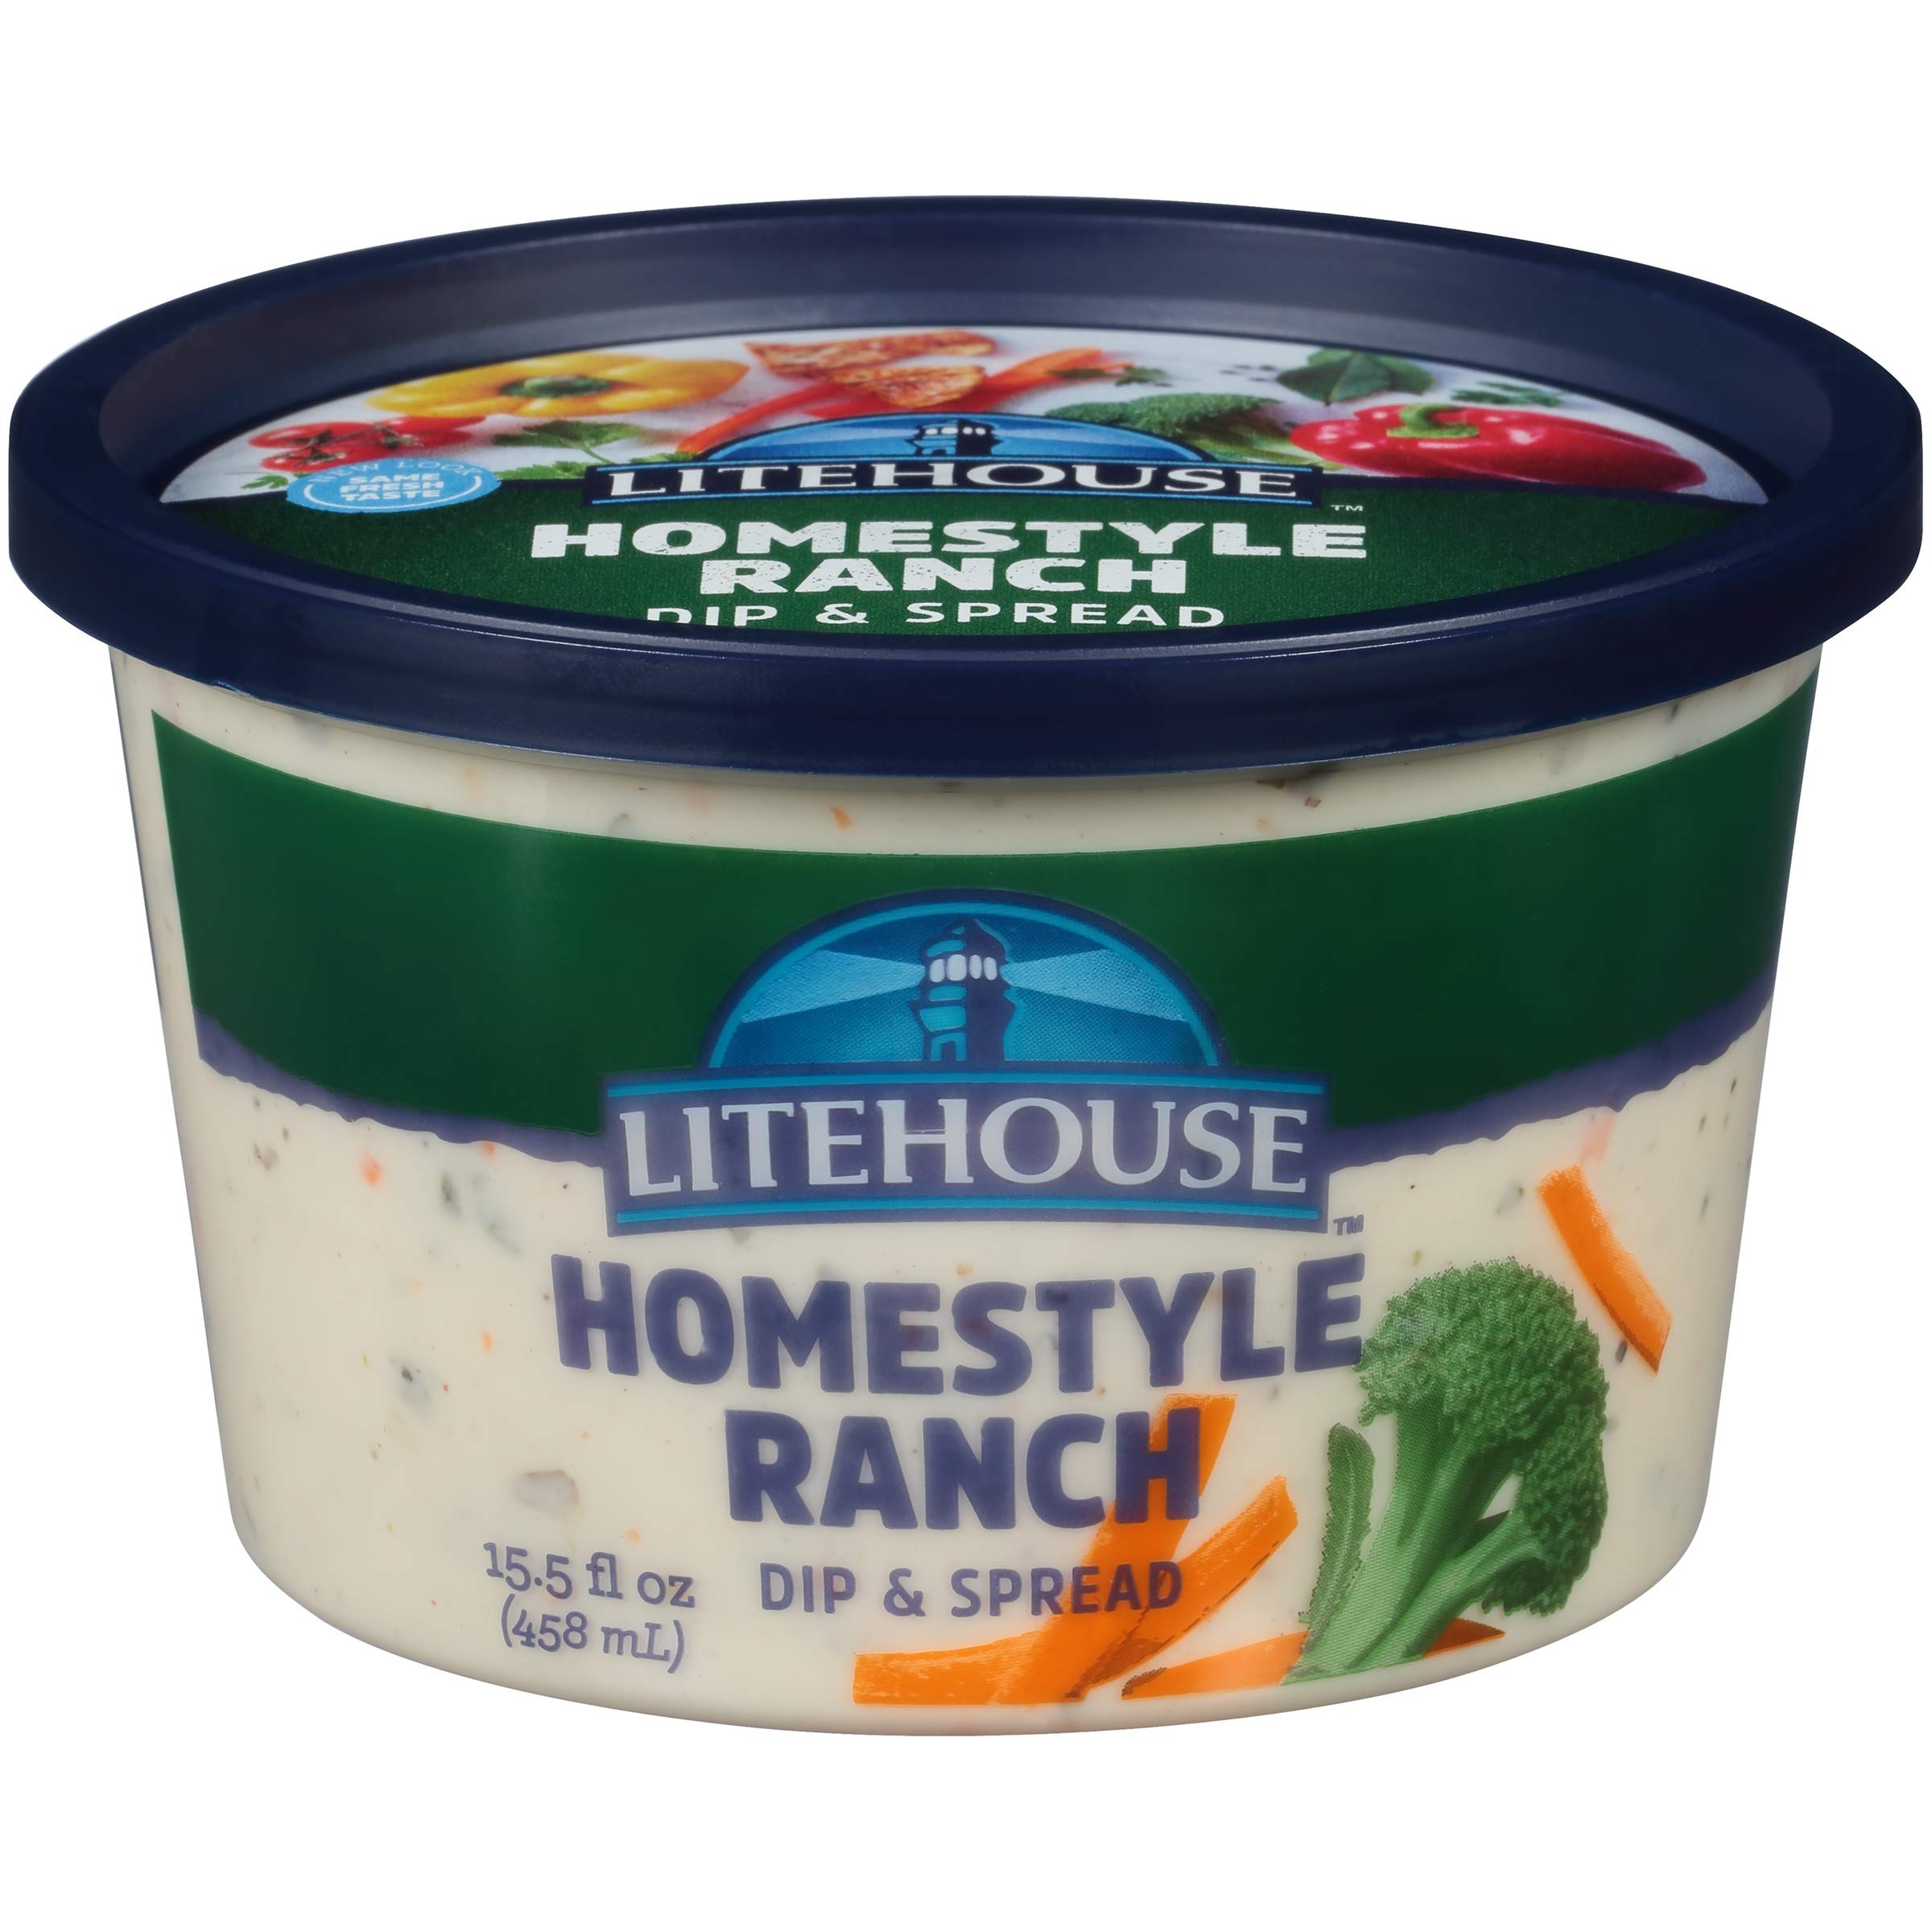
Item Name: Litehouse Homestyle Ranch Dip, 15.5 Fluid Ounce
Bullet Point 1: Made with delicious, quality ingredients and gluten free
Bullet Point 2: Made in United States
Bullet Point 3: The perfect blend of sour cream, buttermilk, garlic, and onion give this Litehouse dip a savory seasoning that complements chips, veggies, and more, quite well
Value: 15.5
Unit: Ounce

Price: 4.28